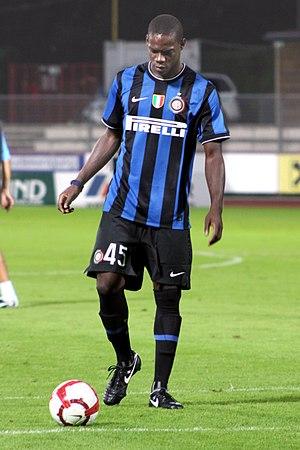
Cet article recense les coups du chapeau marqués en Premier League.
Mario Balotelli, né Mario Barwuah le 12 août 1990 à Palerme, est un footballeur international italien évoluant au poste d'avant-centre au Brescia Calcio.